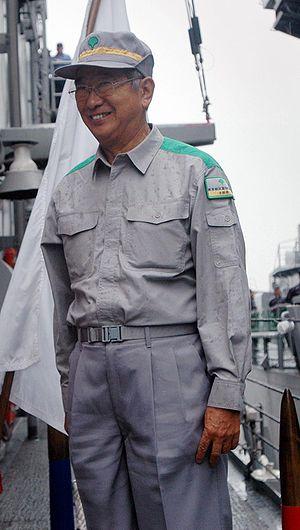
Shintarō Ishihara, né le 30 septembre 1932 à Kobe, est un écrivain et homme politique japonais. Il est gouverneur de la préfecture de Tōkyō du 23 avril 1999 au 31 octobre 2012, ayant annoncé sa démission le 25 octobre précédent afin de former son nouveau parti politique et de participer aux élections législatives suivantes. Il s'associe alors avec des parlementaires du Parti de l'aube du Japon, situé à la droite de l'échiquier politique, avant de rejoindre l'Association pour la restauration du Japon d'une autre personnalité locale, le maire d'Osaka Tōru Hashimoto, et en prend la présidence. Il a également eu une carrière parlementaire sous les couleurs du Parti libéral-démocrate : d'abord membre de la Chambre des conseillers, la chambre haute de la Diète du Japon, pour la préfecture nationale de 1968 à 1972, puis est député à la Chambre des représentants, la chambre basse, pour l'ancien 2ᵉ district de Tōkyō de 1972 à 1995. Il est de nouveau député, élu à la proportionnelle dans un bloc législatif correspondant à Tōkyō, pour l'ARJ depuis 2012.